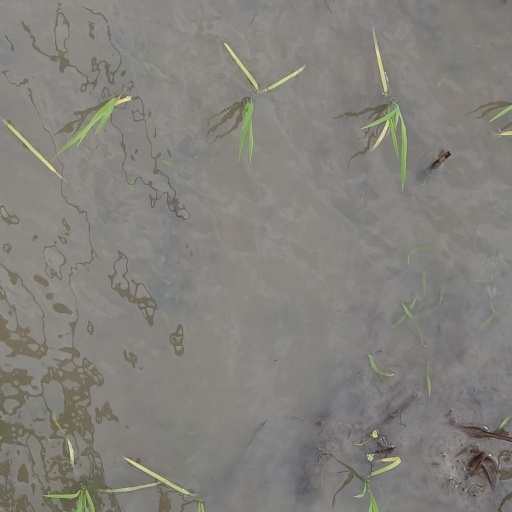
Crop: rice